Ash-shab yurid isqat an-nizam

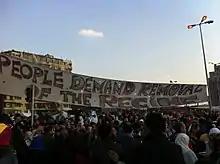
English version of the slogan at a rally in Tahrir Square.

The chant was raised during the uprising in Bahrain. "Ash-shab yurid isqat an-nizam" has been used frequently in protests across Yemen. The slogan was used in rallies across Libya at the beginning of the 2011 revolt. In March 2011, a group of youths under the age of 15 were arrested in Dera'a in southern Syria, after having sprayed "ejak el door ya doctor" graffiti, translating to "it is your turn doctor [referring to the Assad regime]." Their arrests sparked the uprising and subsequent civil war in Syria. The slogan was also used frequently in Sudan throughout the protests.